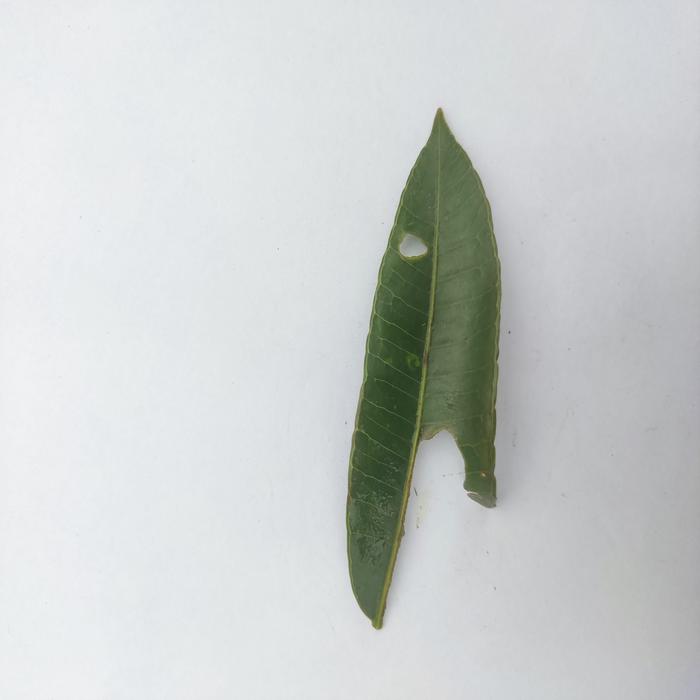
Crop: Hog Plum
Leaf condition: Caterpillars_Infestation